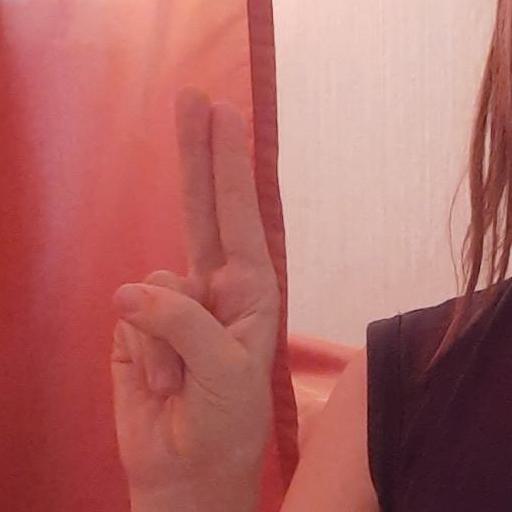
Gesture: two_up